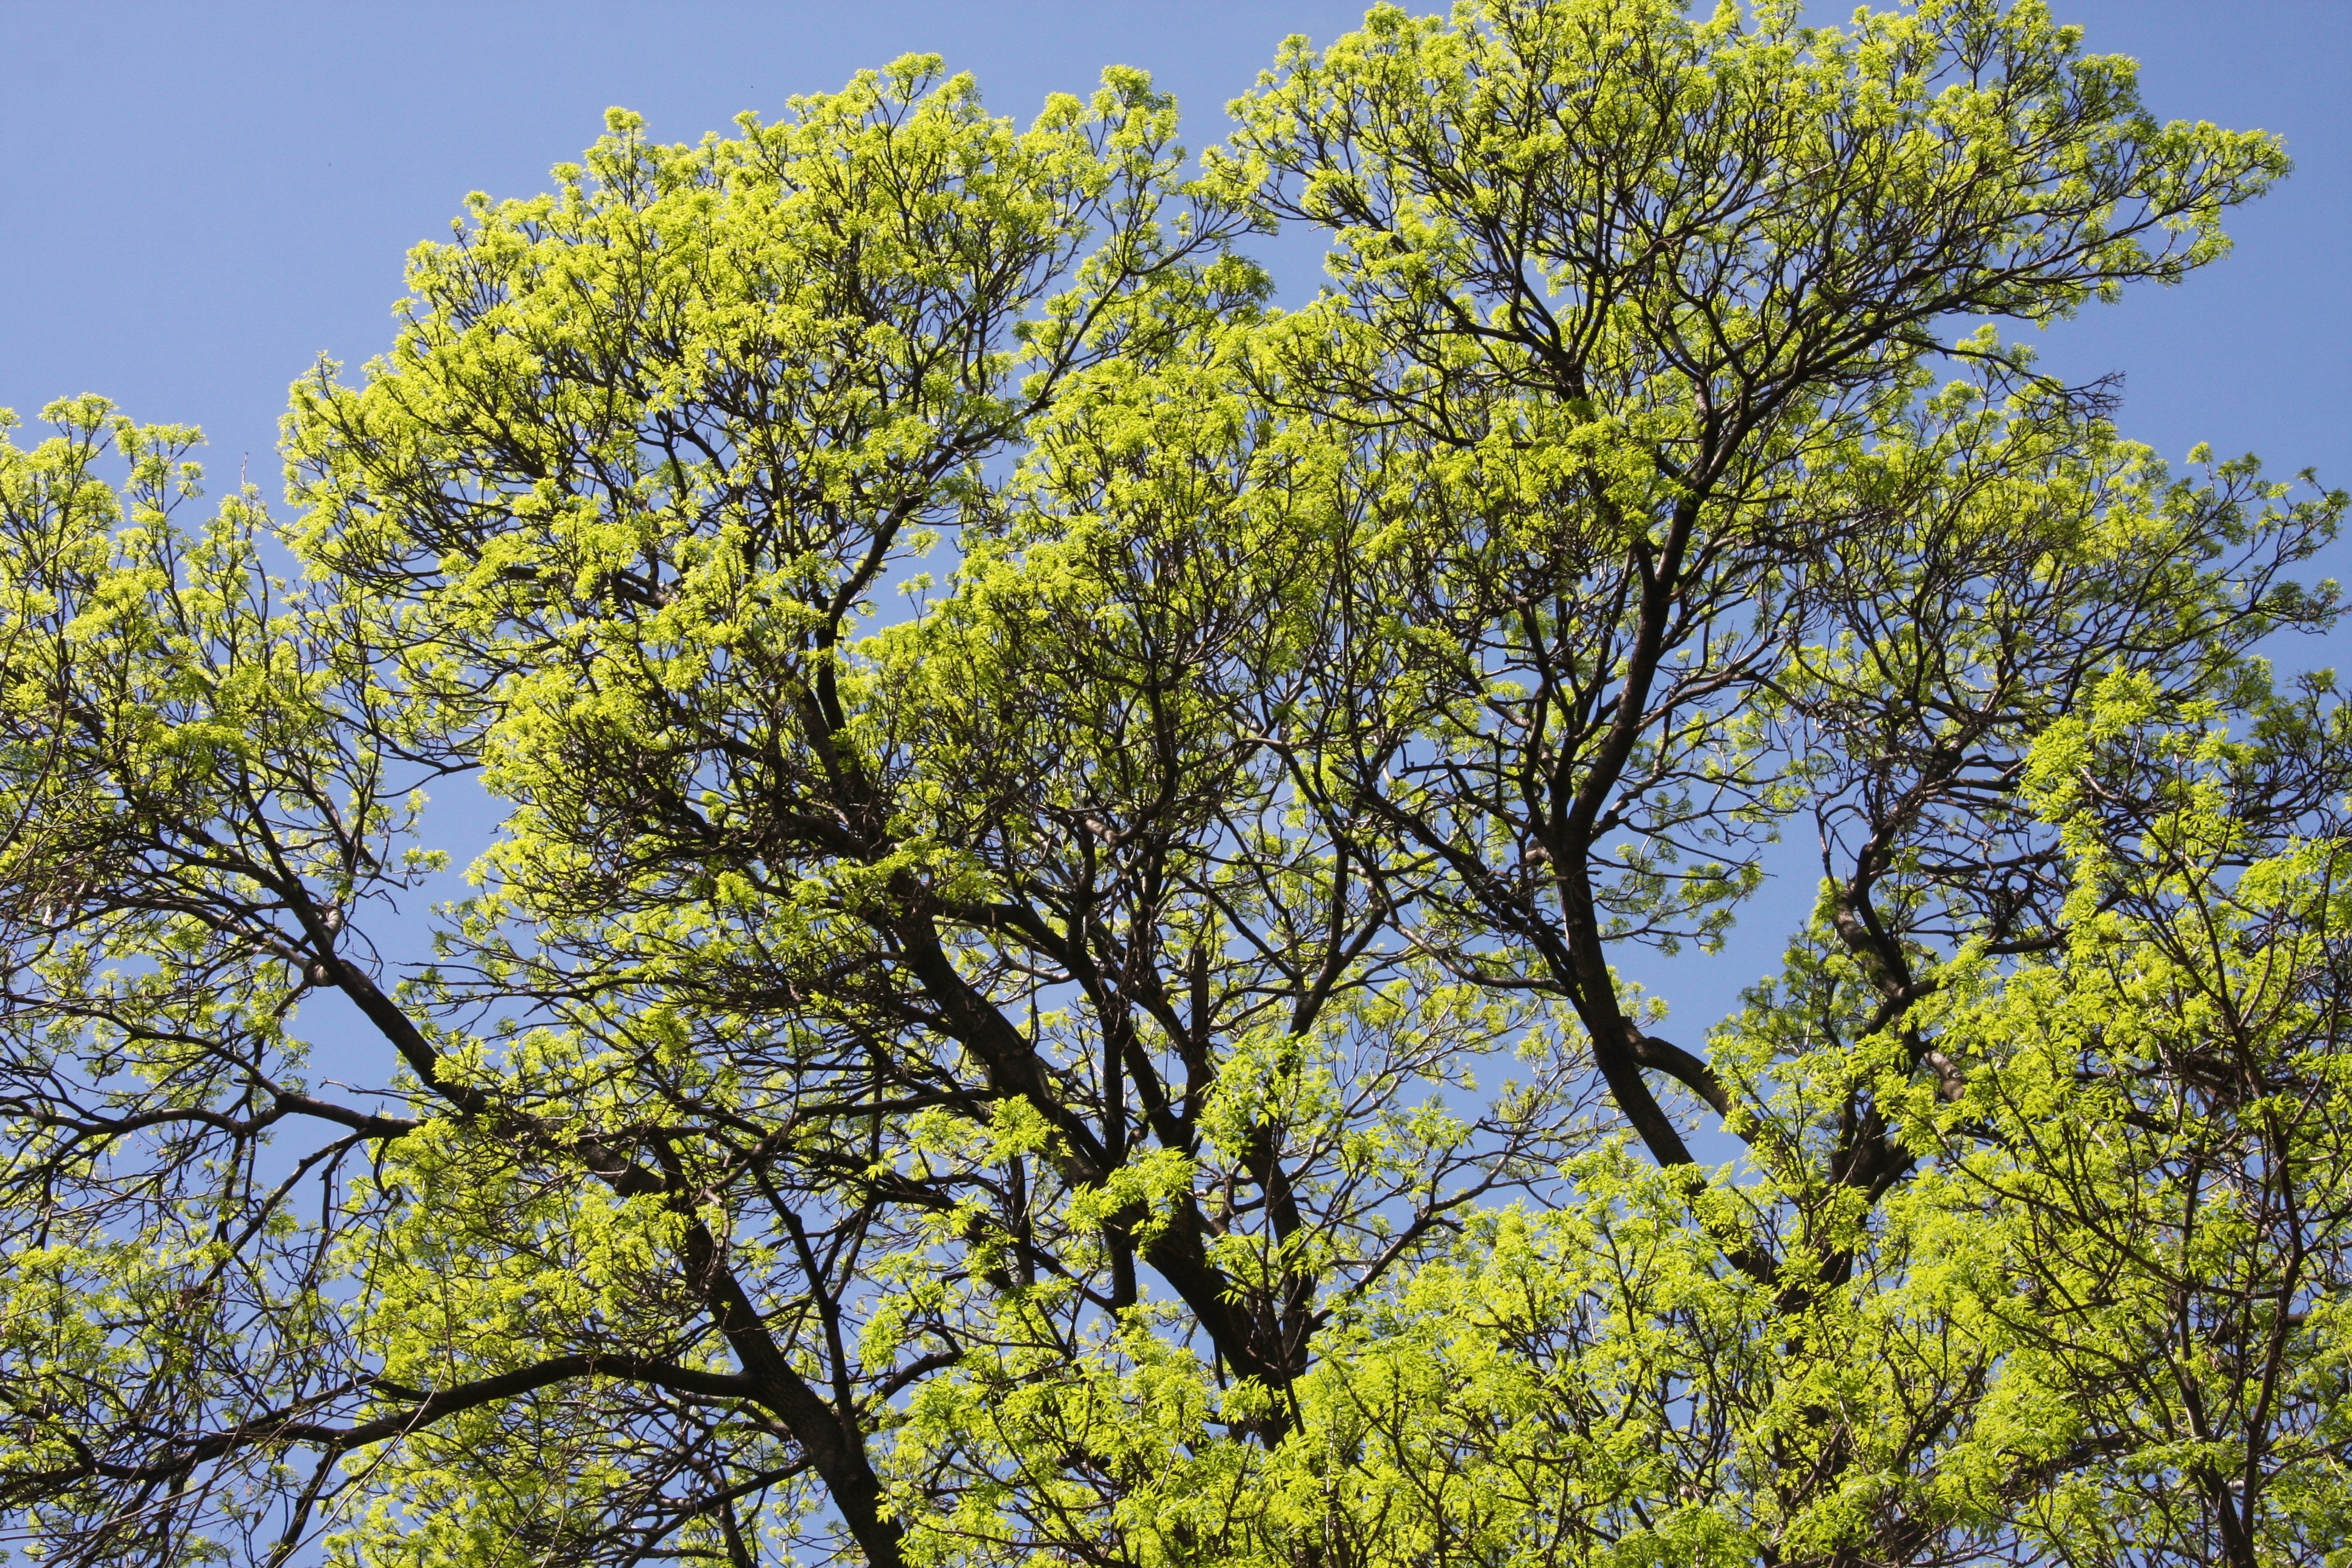
tree, forest, branch, blossom, plant, sky, wood, meadow, sunlight, leaf, flower, summer, foliage, spring, green, lush, autumn, flora, leaves, shrub, deciduous, oak, woodland, ecosystem, flowering plant, tree tops, woody plant, land plant